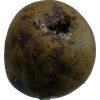
Label: pear